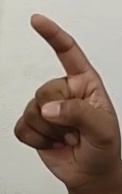
ASL sign: Z